Polytechnic University of the Philippines

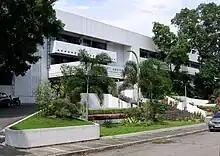
The Ninoy Aquino Library and Learning Resources Center is regarded as one of the largest libraries in Southeast Asia.

The PUP-NDC Compound Campus contains the Senior High School, College of Architecture and Fine Arts, College of Communication, College of Engineering, and the Institute of Technology. Among its notable landmark is the Carriedo Mansion, which is popularly known as the Antique House. It was transferred by the National Development Corporation to the National Government in 1989 which in turn transferred it to PUP. It also contains the PUP BPO Center which was launched through a partnership between PUP and the Civil Service Commission.